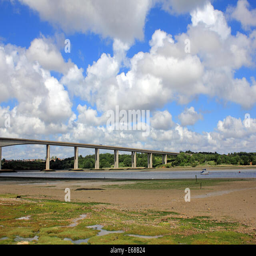
bridge over geographical feature category